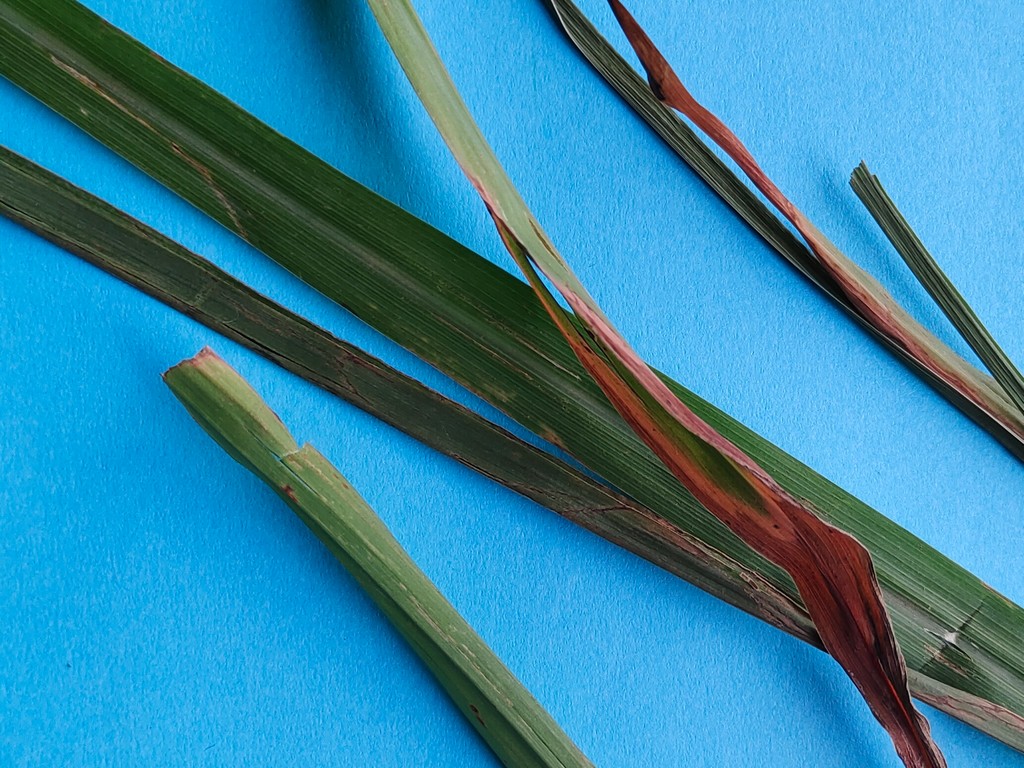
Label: Unhealthy